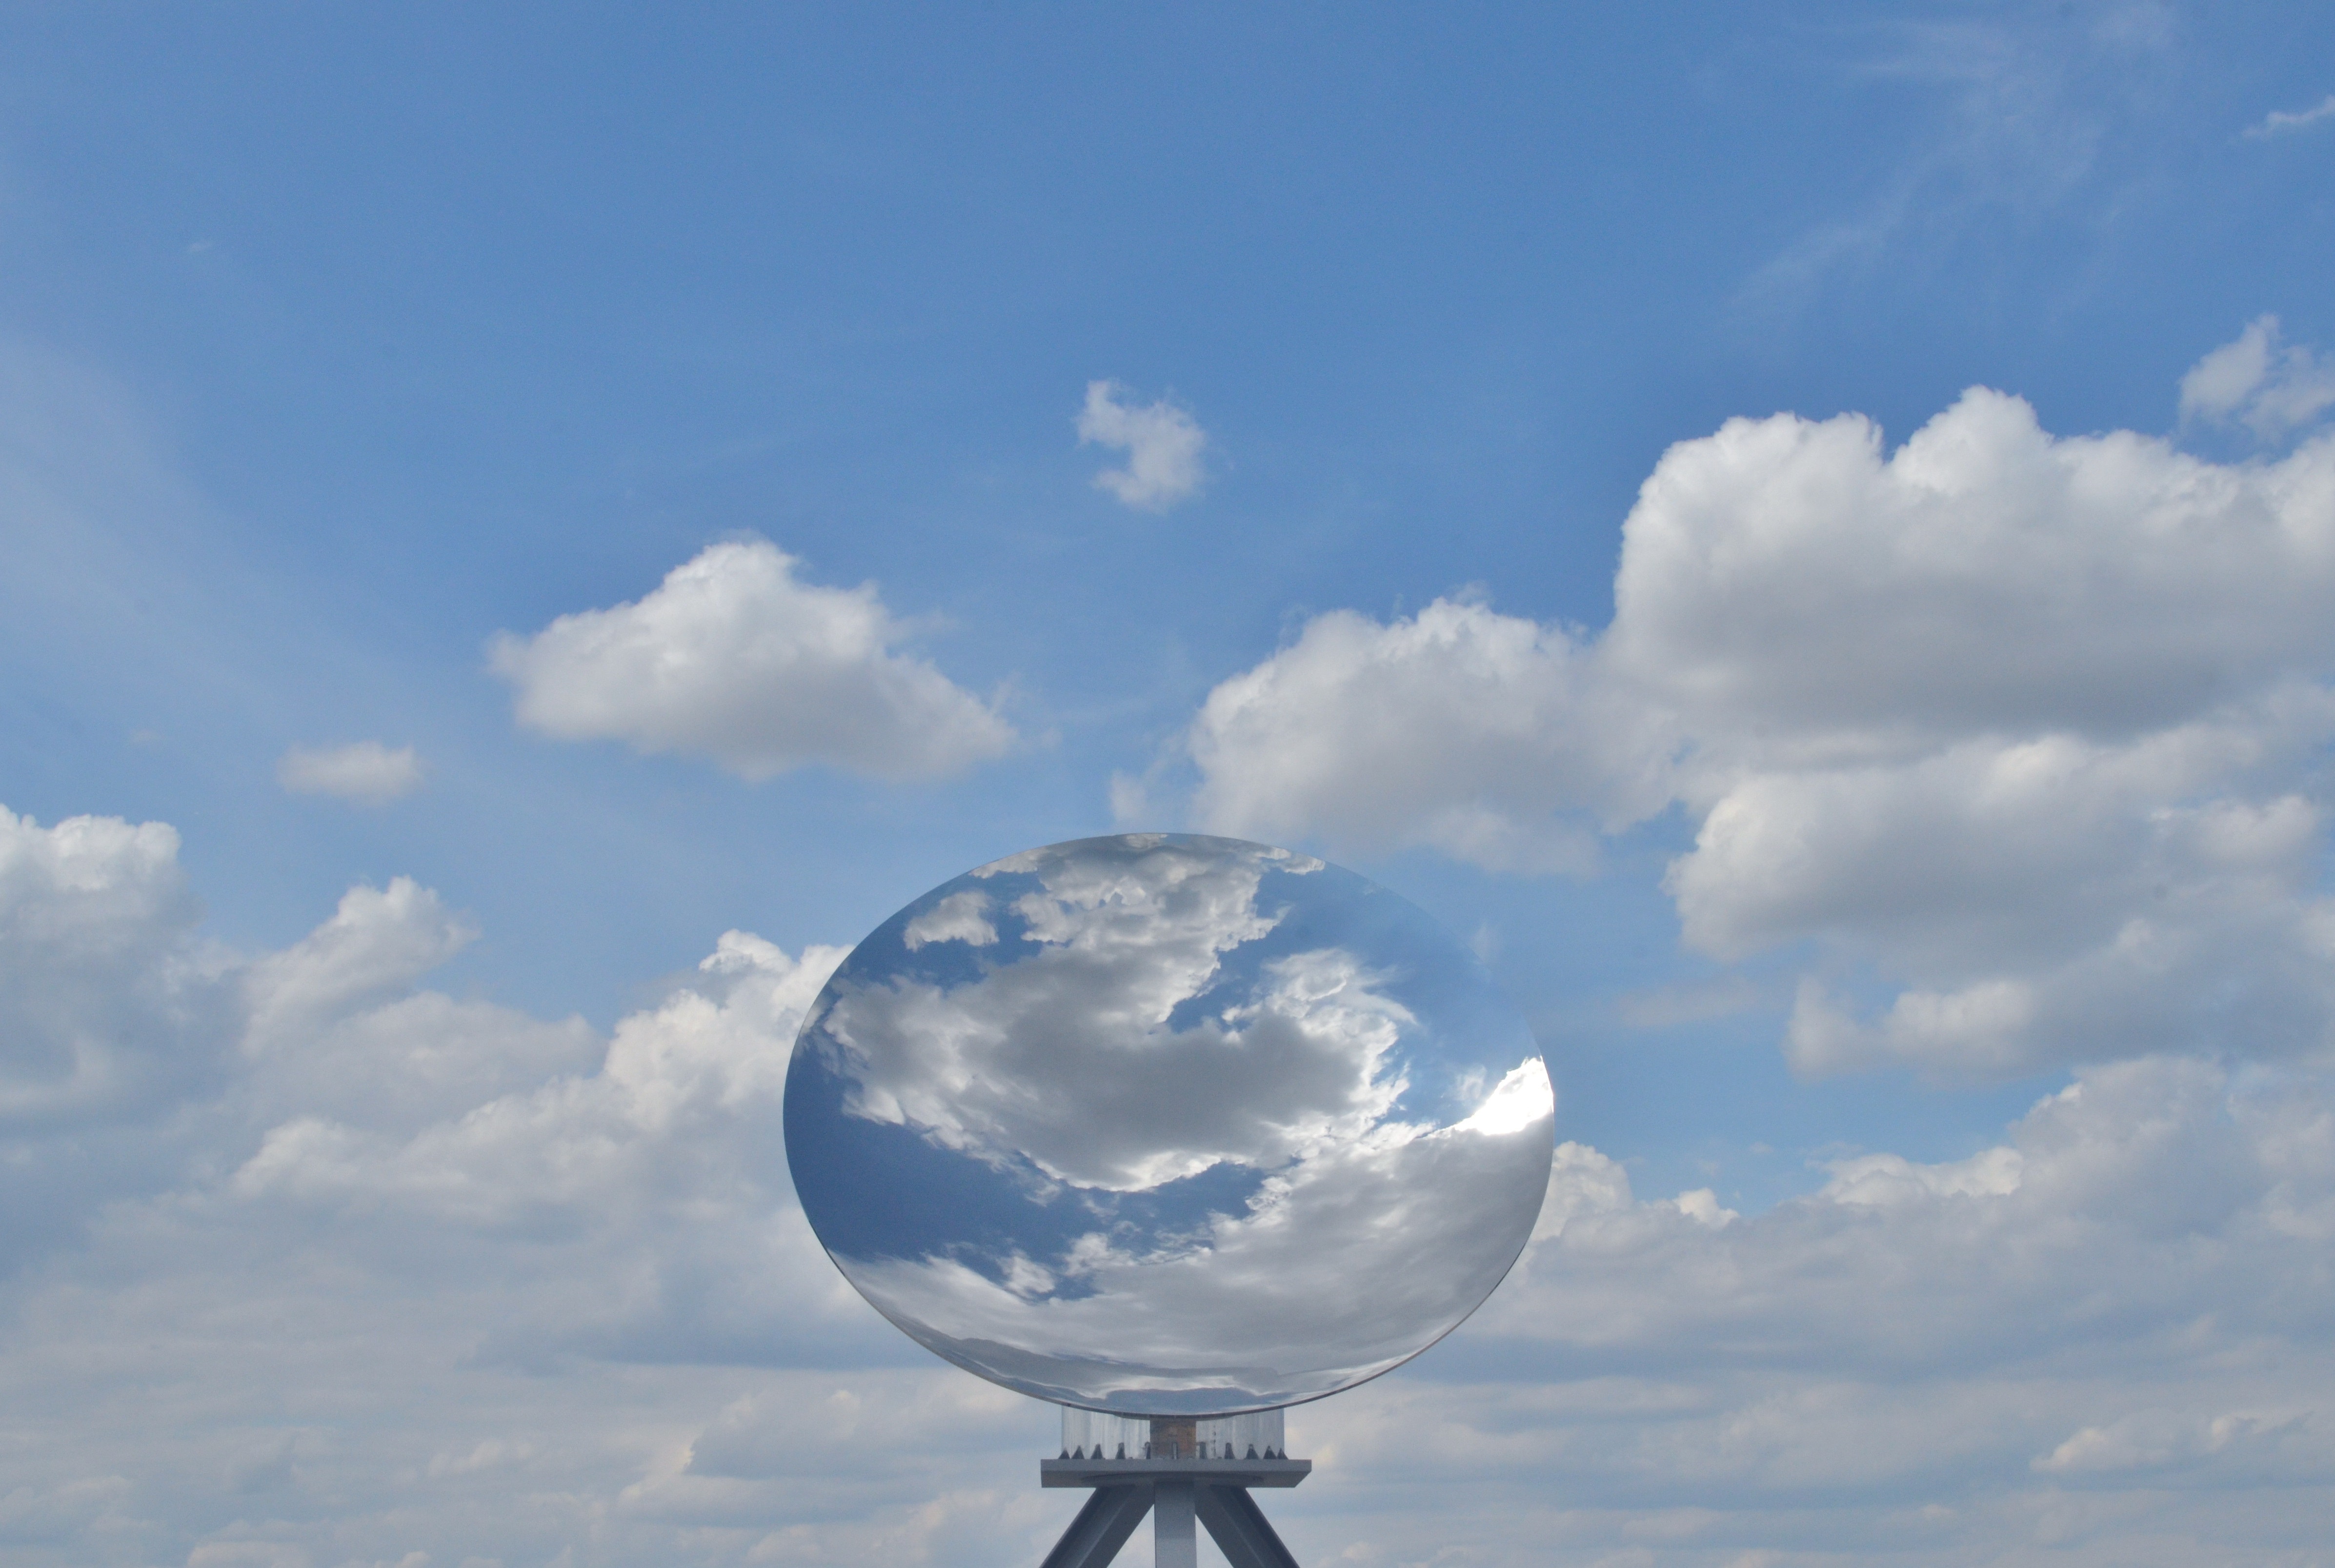
horizon, cloud, sky, sunlight, atmosphere, daytime, reflection, vehicle, cumulus, blue, meteorological phenomenon, atmosphere of earth